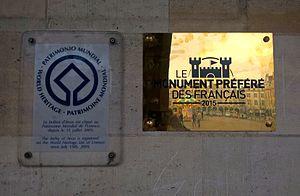
Le beffroi d'Arras est un ouvrage de charpente de la commune d'Arras, dans le département français du Pas-de-Calais. Tout comme l'hôtel de ville auquel il est accolé, il s'agit d'un monument historique.